Battle of South Saigon

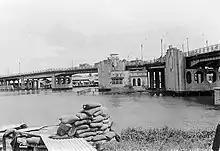
The Y Bridge in 1968

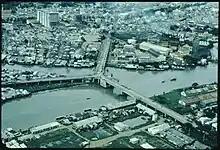
Aerial view of the Y Bridge in October 1969

The VC began their assault at 03:45 on 7 May. Soldiers from the 506th Battalion opened fire on the APCs that were standing guard on the Y Bridge. A company from the Phu Loi I Battalion, having already crossed the canal on sampans without being detected, also opened fire from the north bank. The 1st Platoon fired back with their own weapons as AK-47 bullets chipped away the bridgework and pinged off their vehicles. The troops hoped that the intimidating firepower of their .50-caliber and M60 machine guns would keep the VC at a safe distance. Several Rocket-propelled grenades (RPGs) whooshed out of the darkness, but the rounds slammed into the bridge instead of the vehicles.